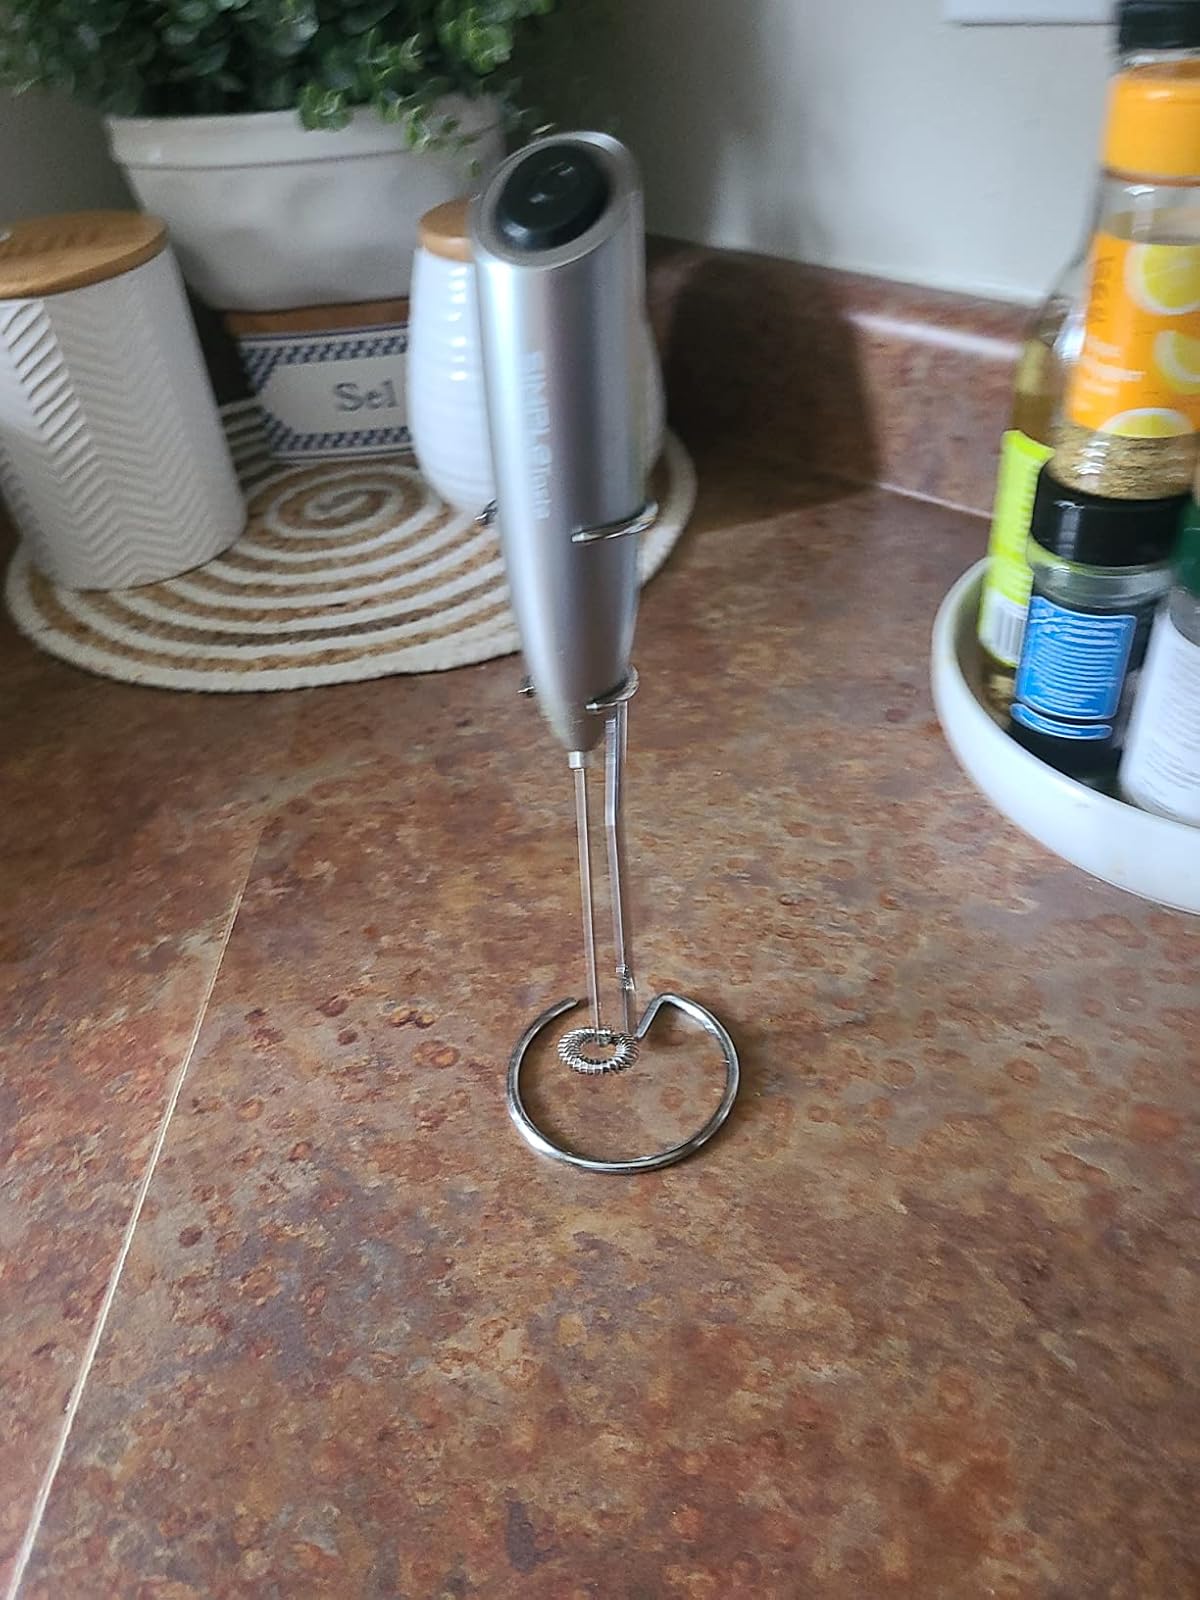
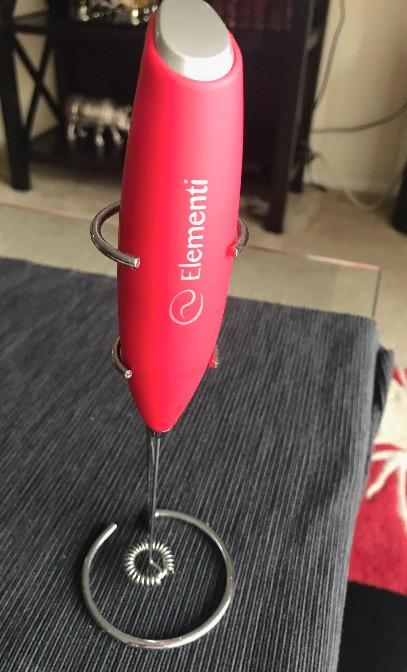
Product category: items_mixer
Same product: no